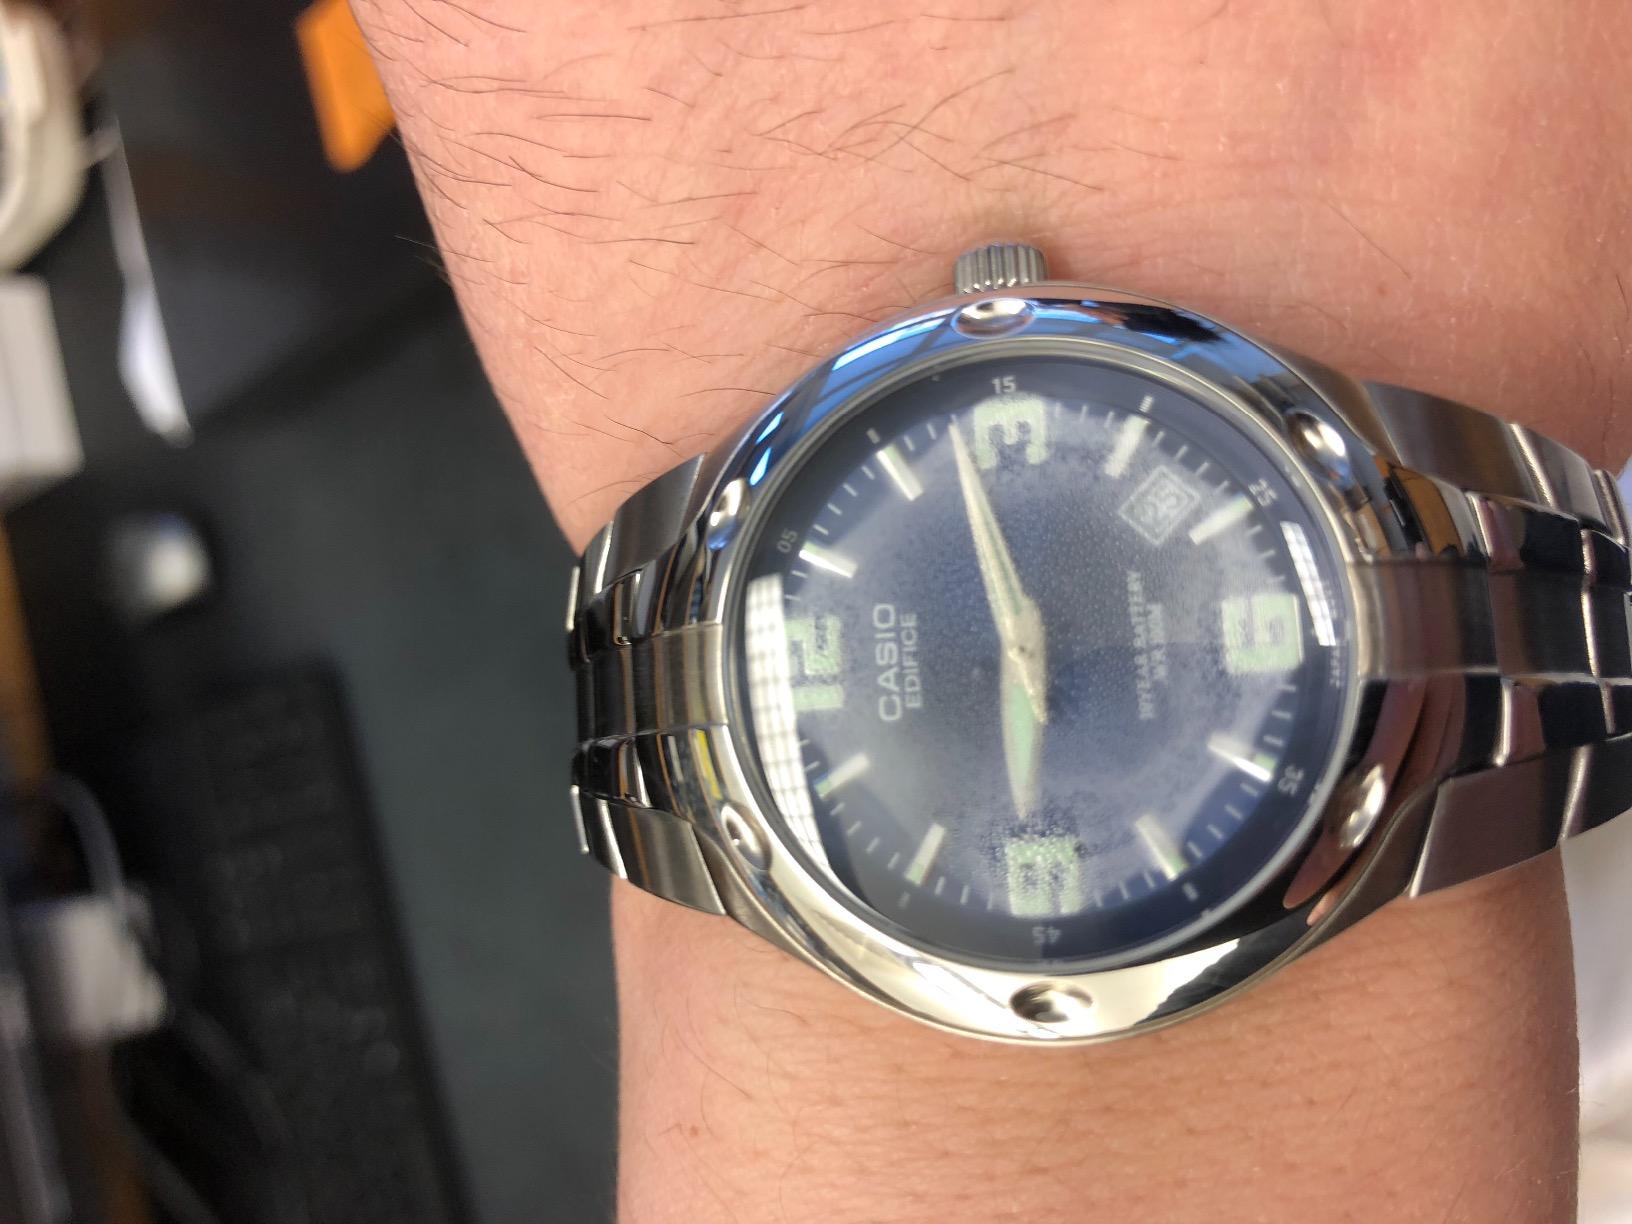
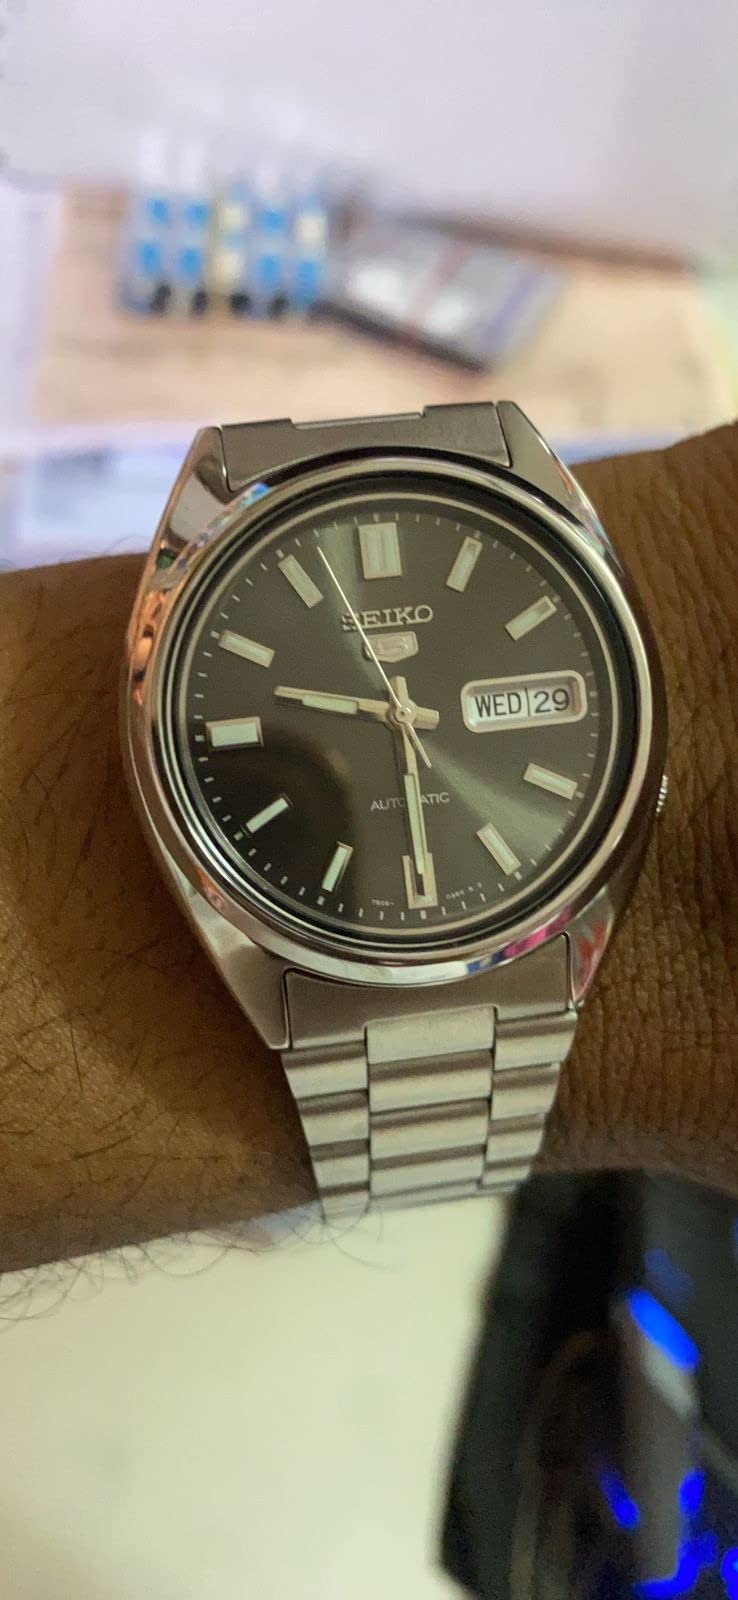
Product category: accessories_watch
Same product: no